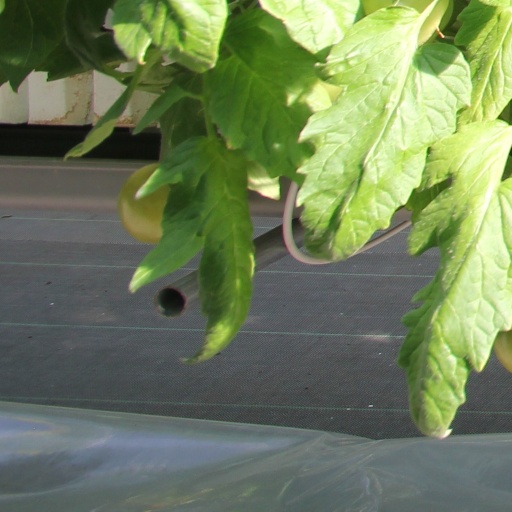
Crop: tomato